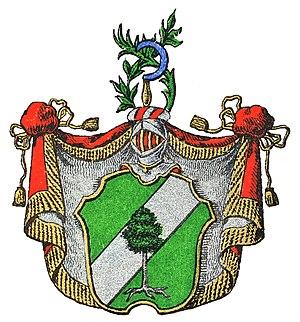
Johann Hampus Furuhjelm, né le 11 mars 1821 à Helsinki, décédé le 21 septembre 1909 à Urjala.